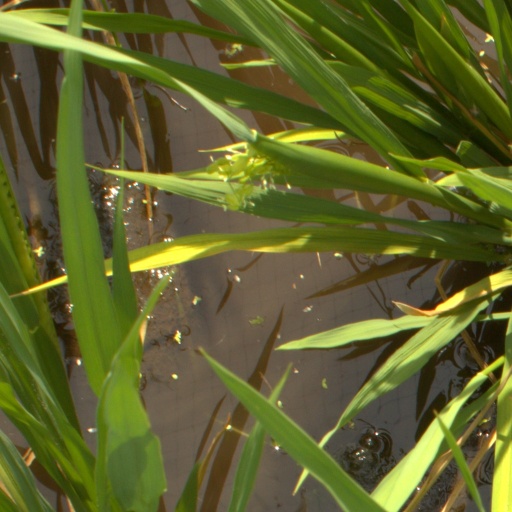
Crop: rice